Kanab Creek

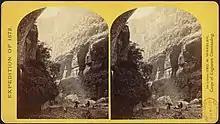
Cañon of Kanab Creek, 1872. Photographs of the American West, Boston Public Library

The valley of Kanab Creek was settled by Basketmaker and Anasazi Indians. Ruins of their buildings and artifacts are found along its course.